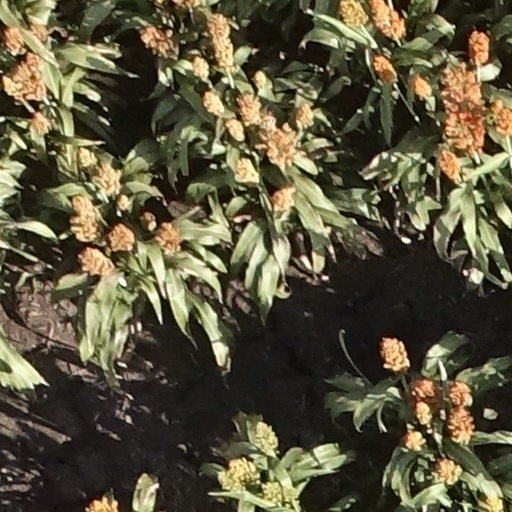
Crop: sorghum